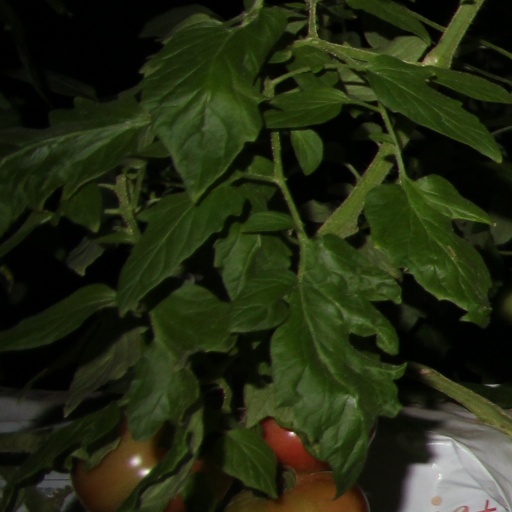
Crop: tomato